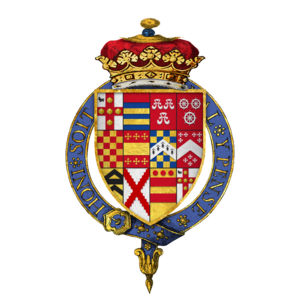
George Villiers, né le 28 août 1592 à Brooksby, dans le Leicestershire et assassiné à Portsmouth le 23 août 1628, 1ᵉʳ comte puis duc de Buckingham à la deuxième création de ce titre, est un important homme d’État anglais. Sa famille est d'origine normande.